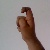
The image shows a hand gesture representing the letter 'X' in Indian Sign Language.